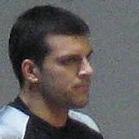
Age: 23